Ebor Way

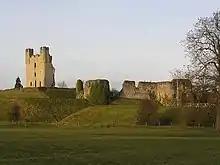
Helmsley Castle is near a trail head on the Ebor Way

This walk connects the Cleveland Way and Dales Way running across the Howardian Hills, through the low-lying vale of York and then up the Wharfe valley. It was first developed in the 1970s by the Ebor Acorn Rambling Club.